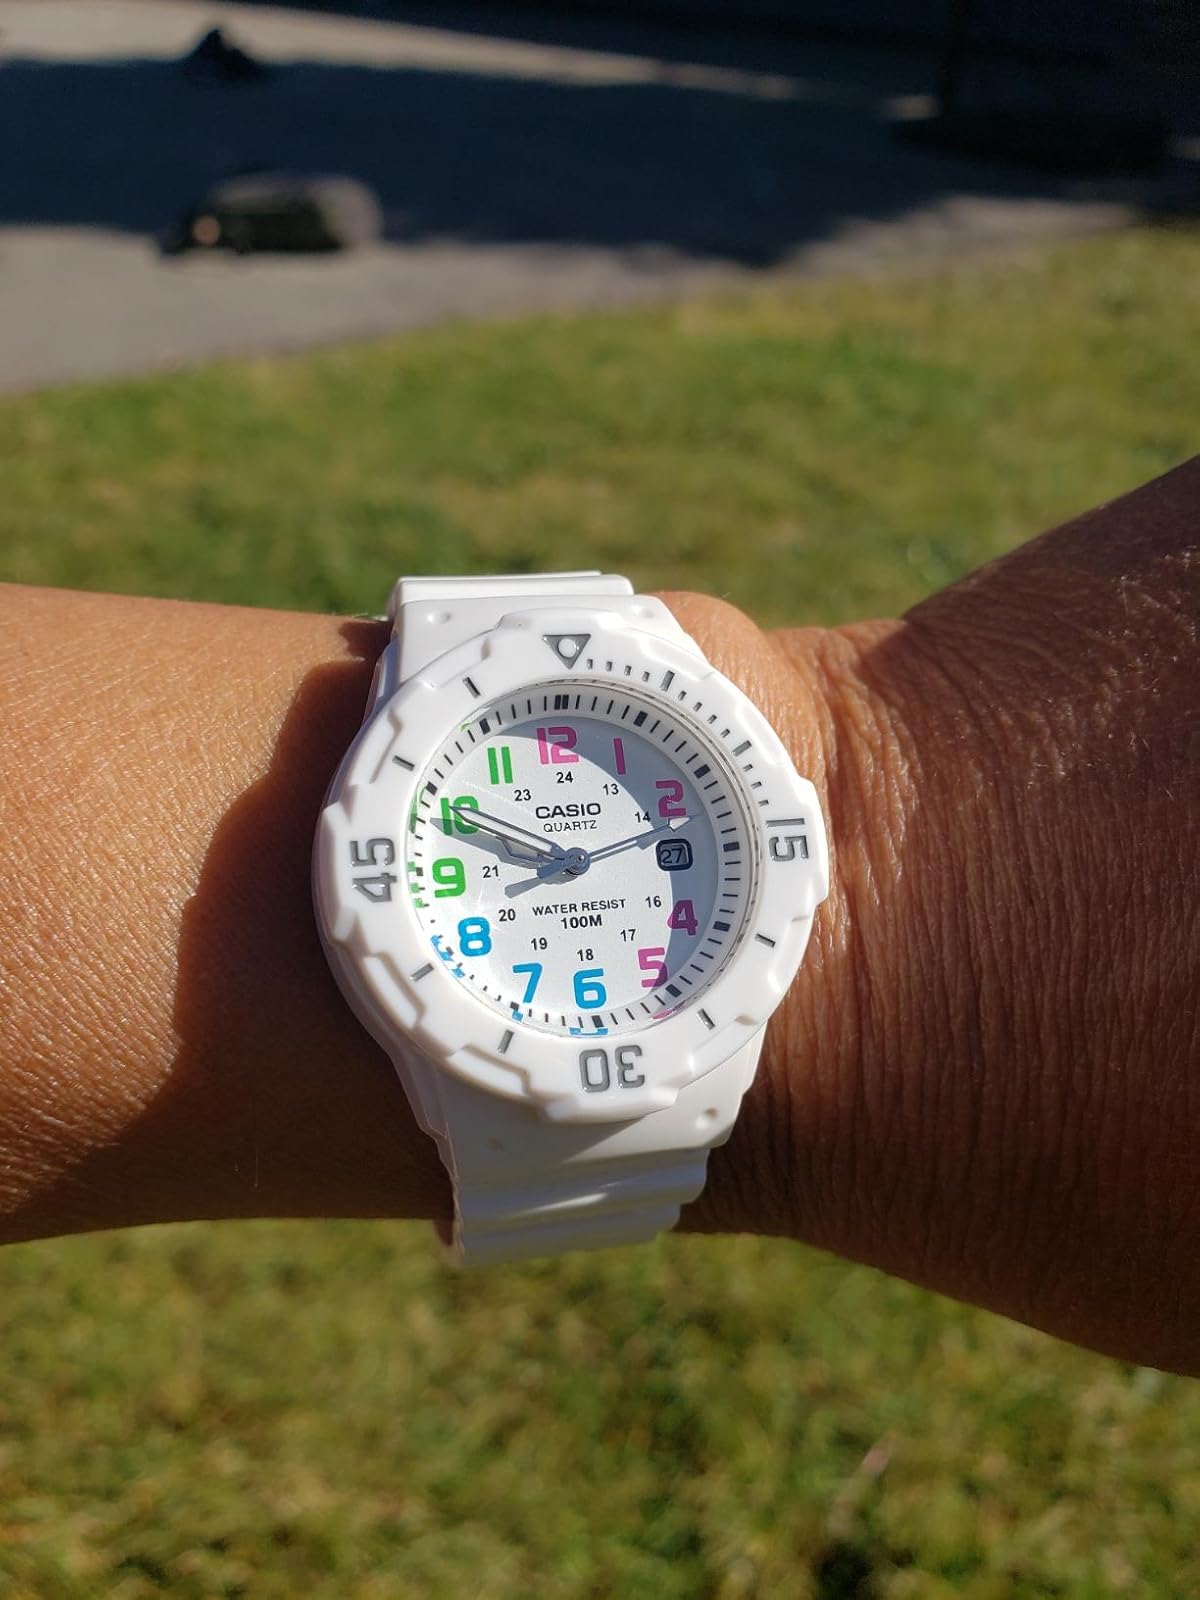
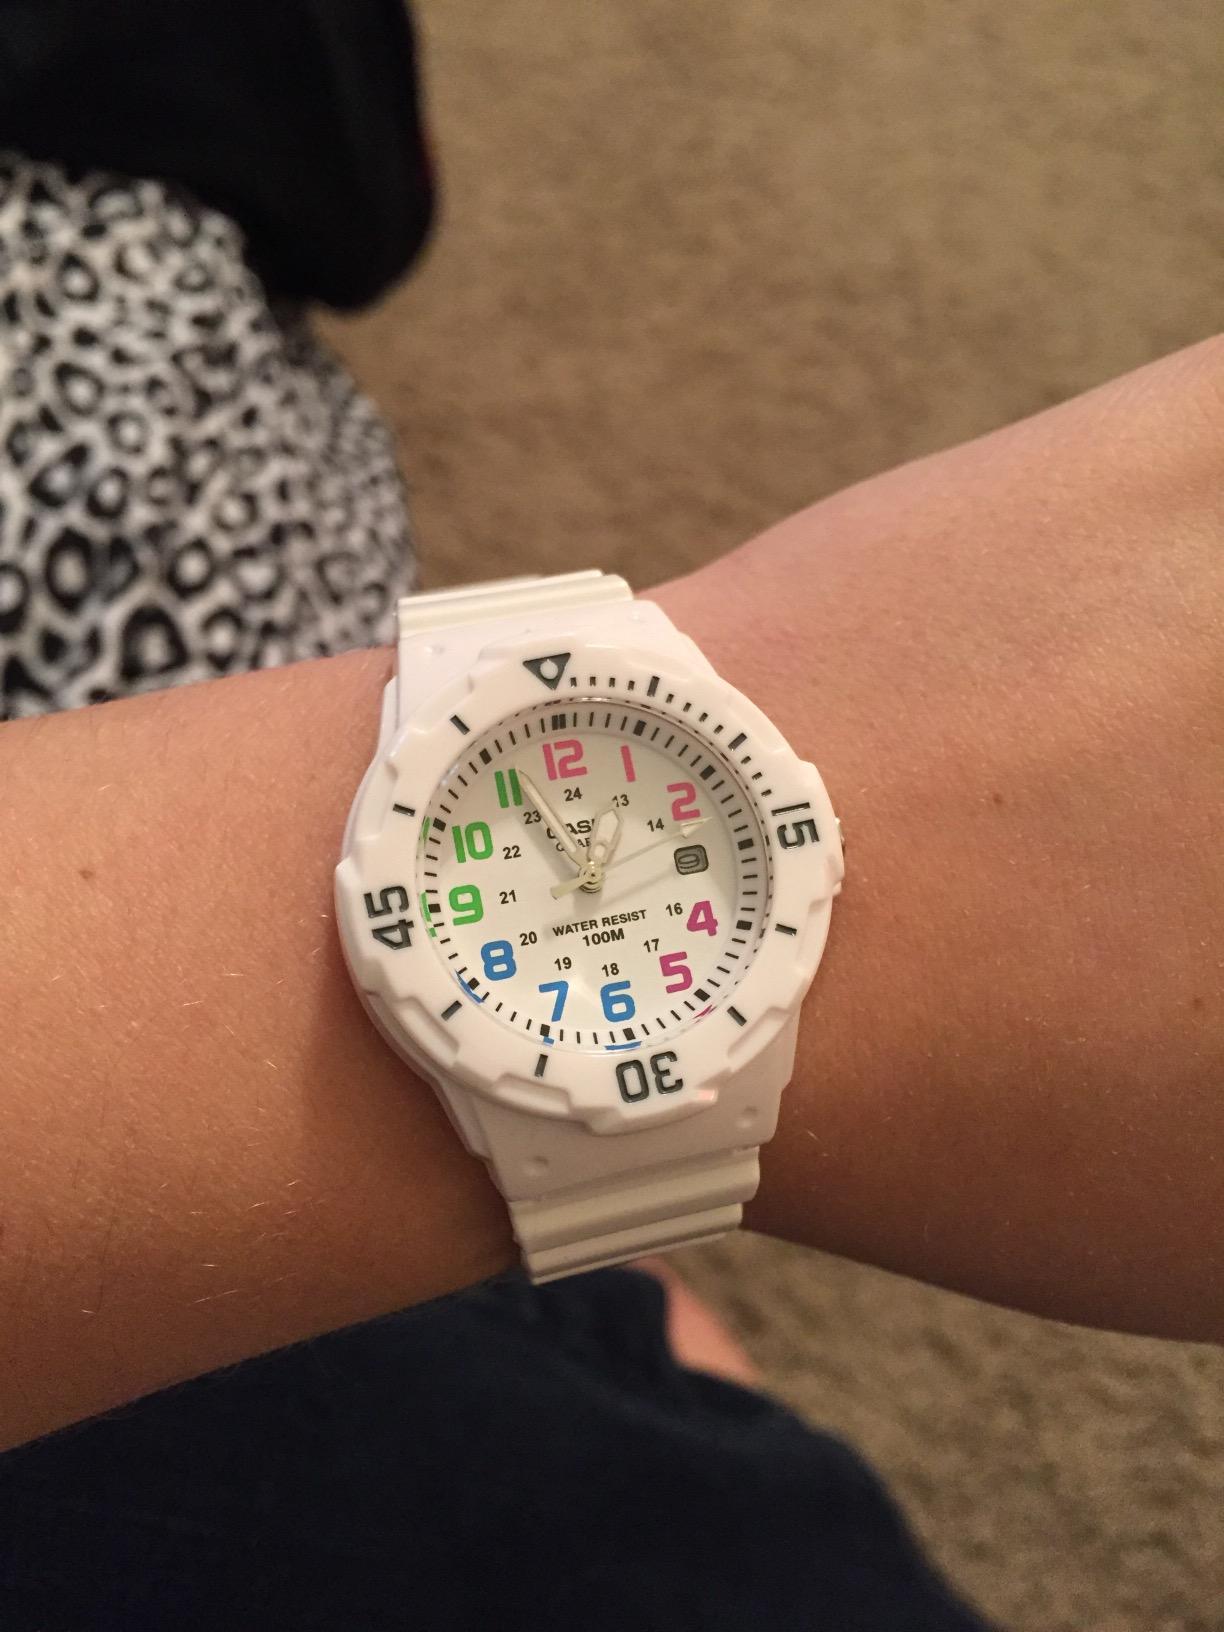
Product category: accessories_watch
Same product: yes